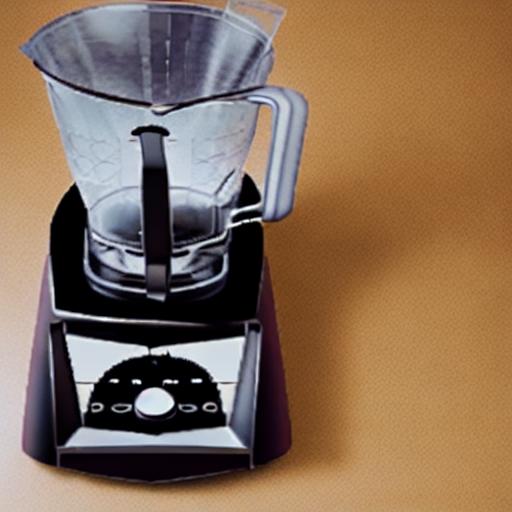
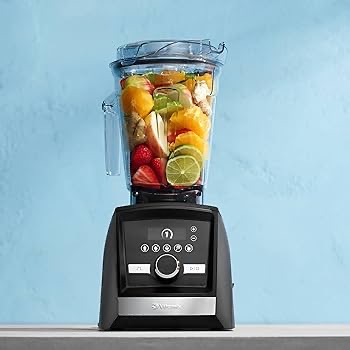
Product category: items_blender
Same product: no